Book of Documents

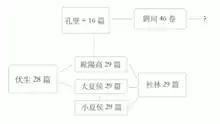
Lineage of editions during the Han dynasty

The Book of Documents or the Classic of History, is one of the Five Classics of ancient Chinese literature. It is a collection of rhetorical prose attributed to figures of ancient China, and served as the foundation of Chinese political philosophy for over two millennia.